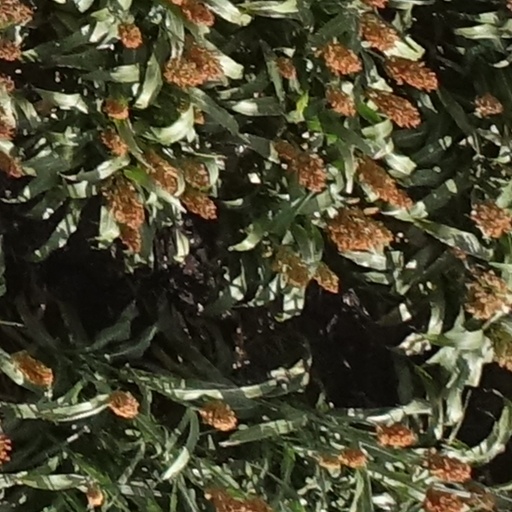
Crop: sorghum